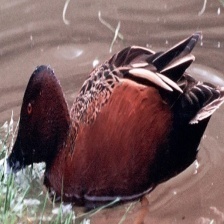
Species: CINNAMON TEAL
Scientific name: ANAS CYANOPTERA
ImageNet parent category: drake